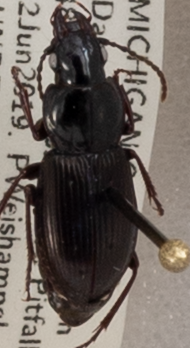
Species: Pterostichus pensylvanicus
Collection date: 2019-06-12
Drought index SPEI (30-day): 1.594
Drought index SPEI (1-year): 2.09
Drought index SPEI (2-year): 2.09